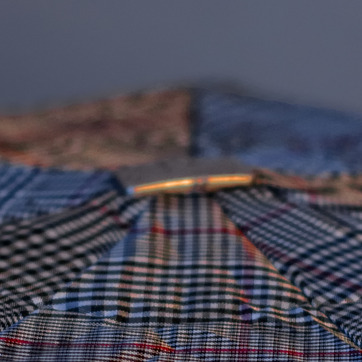
Material: plastic